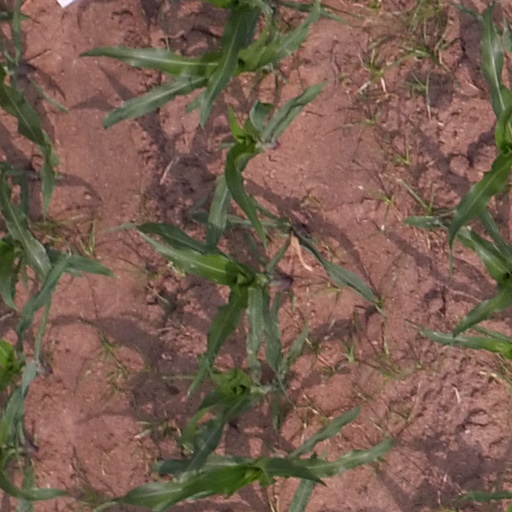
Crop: maize; corn